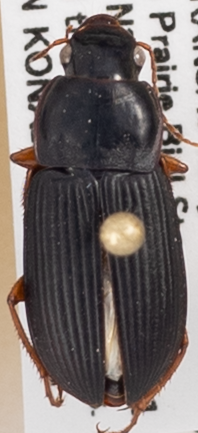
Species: Harpalus pensylvanicus
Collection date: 2018-09-13
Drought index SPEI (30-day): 1.69
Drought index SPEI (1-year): -0.9
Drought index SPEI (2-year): -0.922